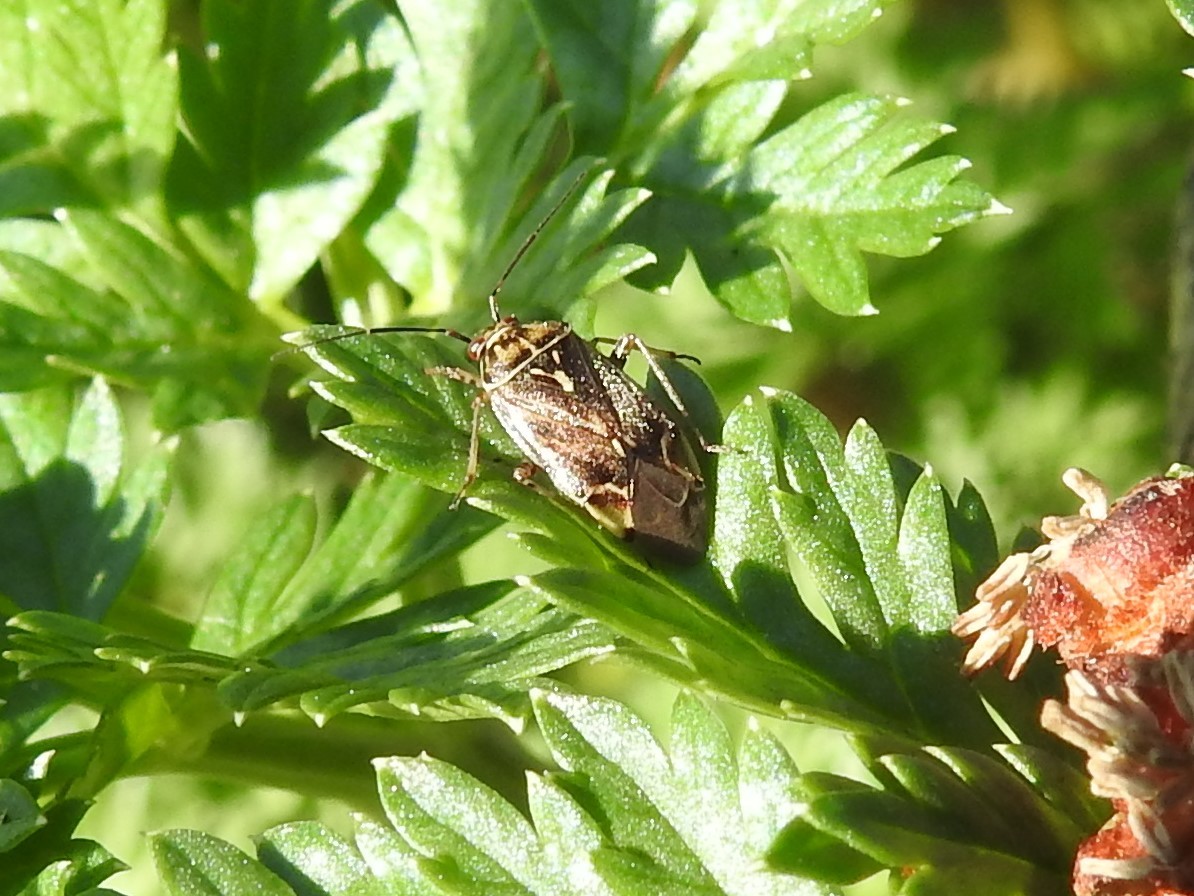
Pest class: lygus_bug